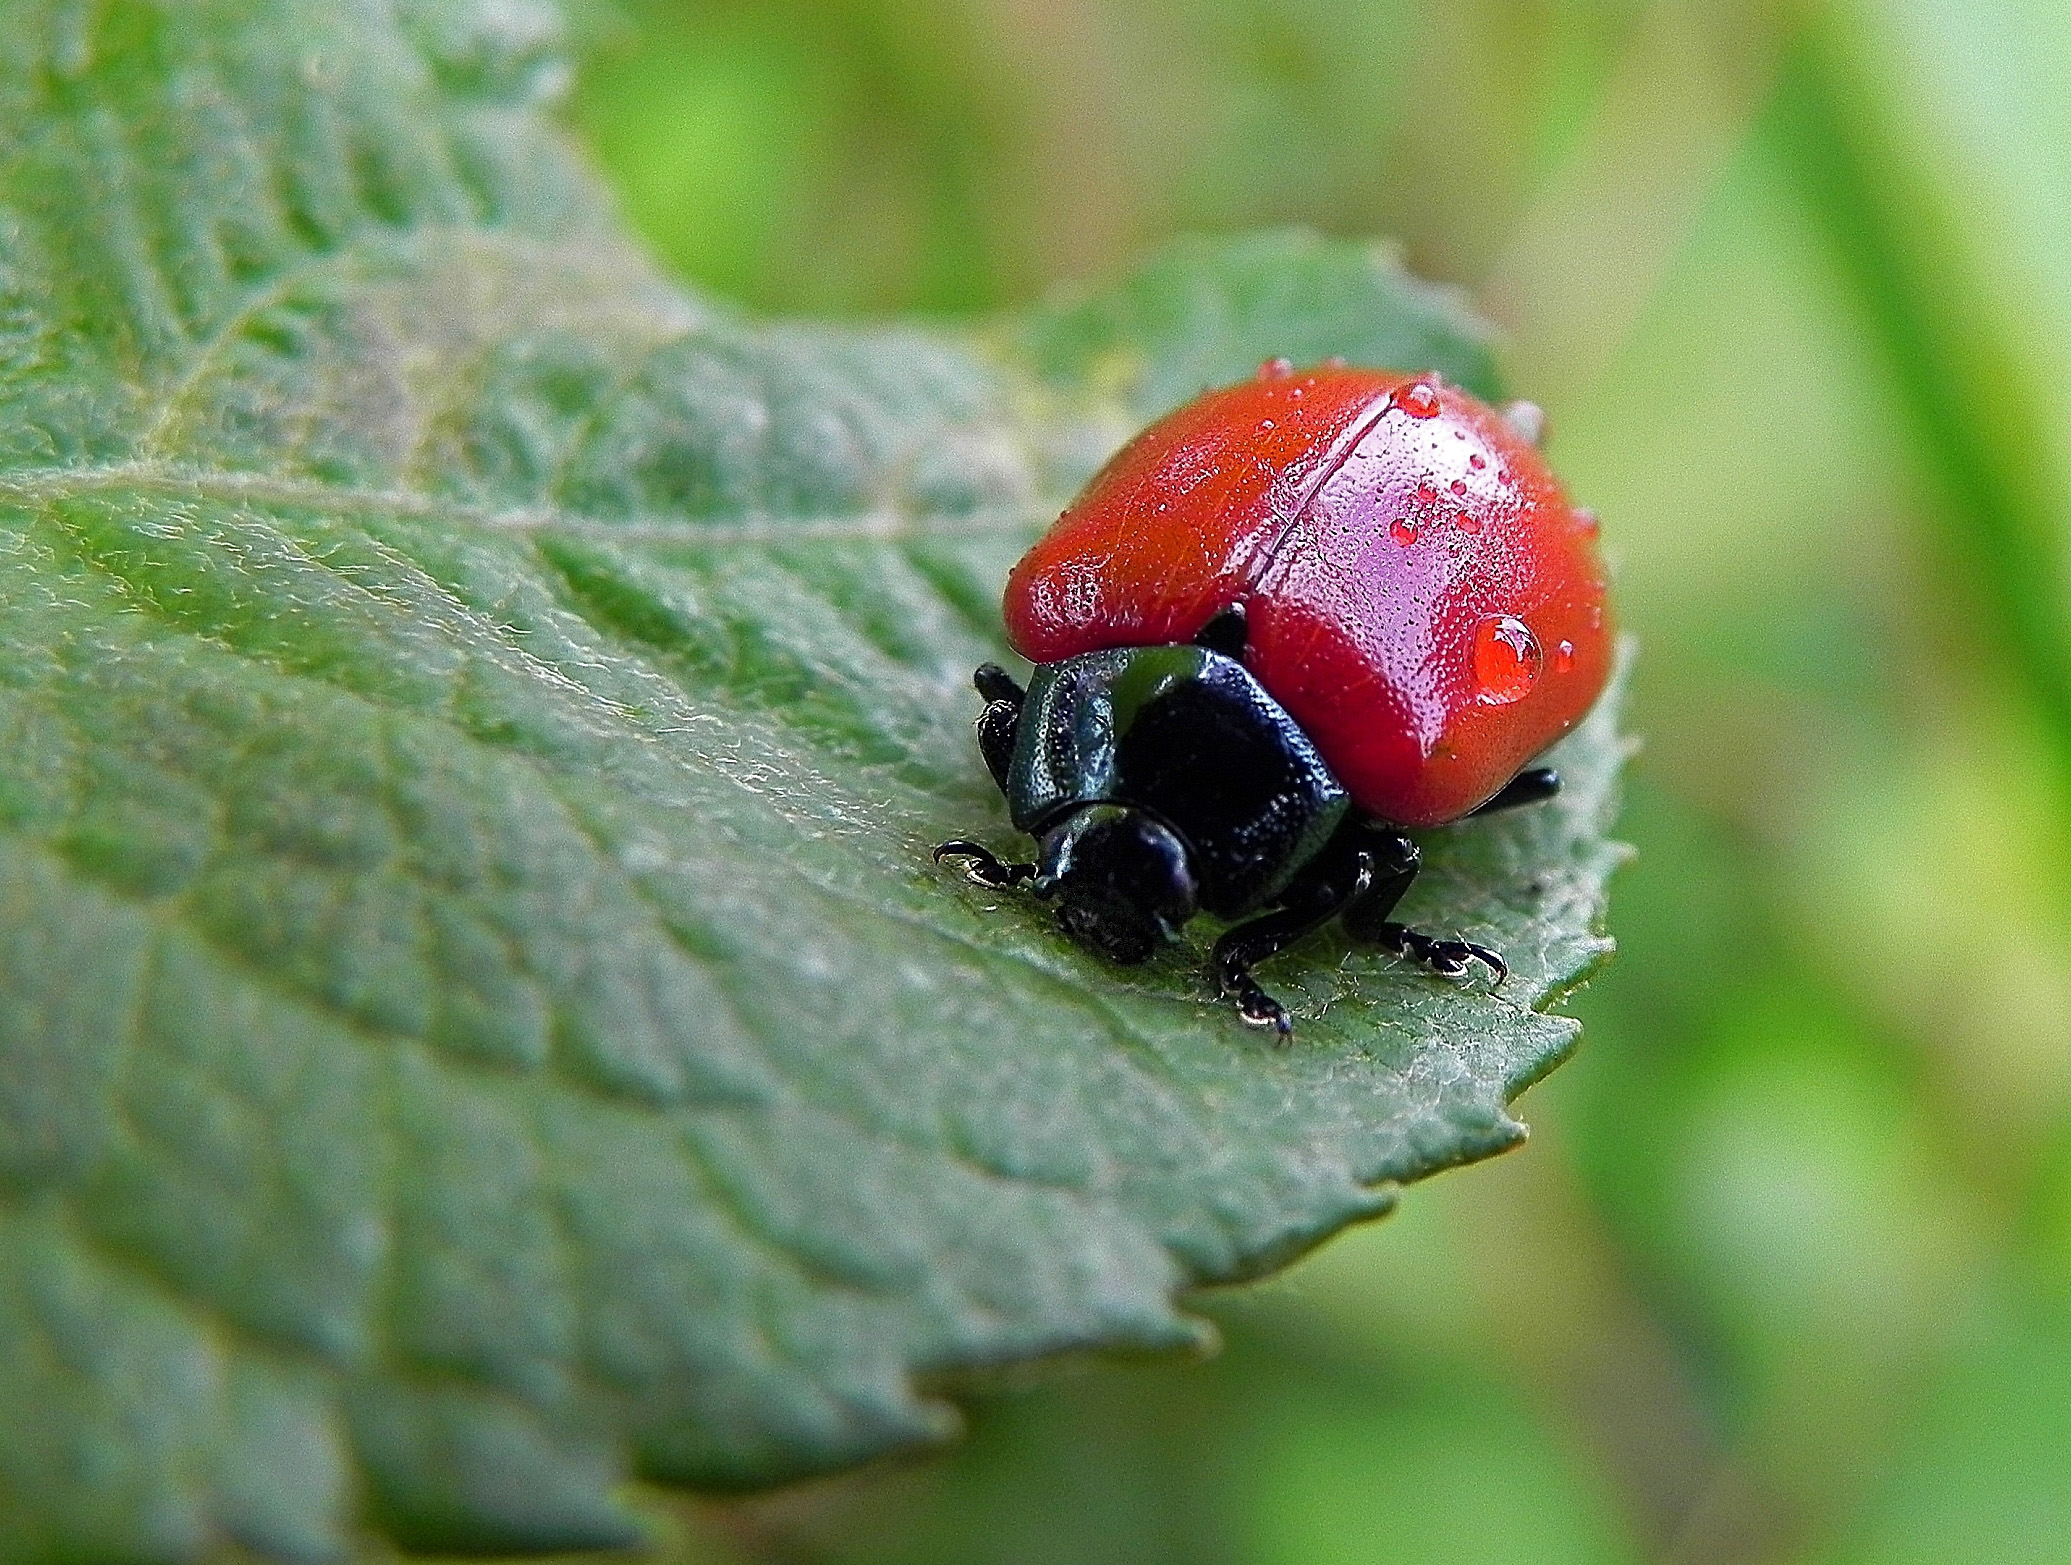
nature, photography, leaf, flower, green, insect, macro, fauna, ladybird, invertebrate, close up, animals, naturaleza, beetle, ggl1, animales, macro photography, leaf beetle